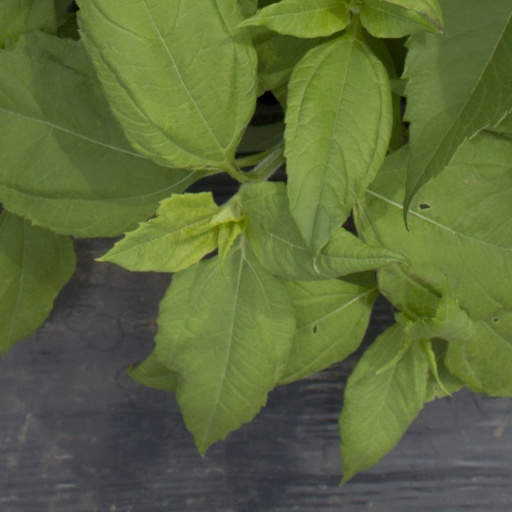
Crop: Jerusalem artichoke